Fall of the dictatorship of Primo de Rivera

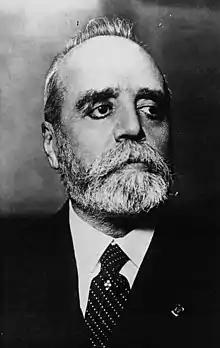
José Sánchez Guerra in 1932.

The protest against the "Callejo Law" became more intense in 1929 — in that year there were already 60,000 students enrolled when in 1923 there were only 22,000. In fact, "the resumption of the university revolt in March 1929 was the first great act of opposition to the regime after the attempt of Ciudad Real and Valencia". On February 27, an assembly of student associations called a strike for March 7. The Government responded with the expulsion from the university (and from all Spanish universities) of FUE leader Sbert, which further inflamed tempers. On the scheduled date, riots and street demonstrations took place, which had a great public impact, as they were the first to be held in the interior of Spain against the Dictatorship and the Monarchy. The students invaded the faculties, smashed effigies of the king —whom they ironically nicknamed "Alfonso the university student" or "Alfonso the wise"— and waved the red flag of the FUE while they clashed with the police. On the façade of the Royal Palace appeared the expressive graffiti "For Rent" and a statue of Alfonso XIII was decapitated and stained with red paint with the appearance of blood. There were also demonstrations and riots in other universities, where sometimes, as in Madrid, "We are not artillerymen!" was shouted. On March 9, Primo de Rivera dismissed the rector of the University of Madrid and the deans of all the faculties, being replaced by a Commissariat Regia. On March 10, the police and the Civil Guard stormed the university buildings, while the students stoned the dictator's house and the headquarters of the conservative newspaper ABC. On March 11, Primo de Rivera ordered the Army to occupy the faculties and threatened all students who persisted in the strike with the loss of their tuition. Only those who supported the Association of Catholic Students (5%) returned to class. The following days the students continued the strike and erected barricades in the center of the capital and burned kiosks of the Catholic newspaper "El Debate". On March 13, there were serious incidents in Valladolid and Valencia. On March 16, the government closed the Central University of Madrid, followed by the closure of six others throughout Spain. More than one hundred professors and lecturers showed their solidarity with the students and some of them, such as José Ortega y Gasset, Luis Jiménez de Asúa, Felipe Sánchez Román, Fernando de los Ríos and Alfonso García-Valdecasas, resigned their professorships.